Capture of Damascus (1918)

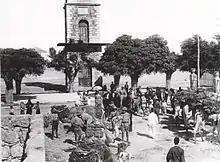
British troops and camels in Tripoli, reached by the armoured cars and XXth Corps Cavalry on 13 October, by the 19th Brigade on 18 October, the remainder of the 7th Division on 28 October and the Australian Mounted Division on 7 November 1918

Damascus was from the EEF bases and Aleppo was beyond Damascus. The most difficult problem caused by these great distances was the provision of food and medical comforts, because a regular supply service could not be maintained along the lines of communication.